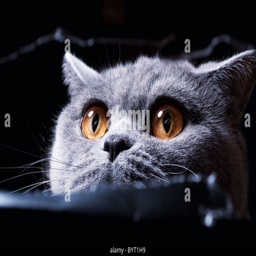
yellow cat 's eye spying out of the hole in the wall